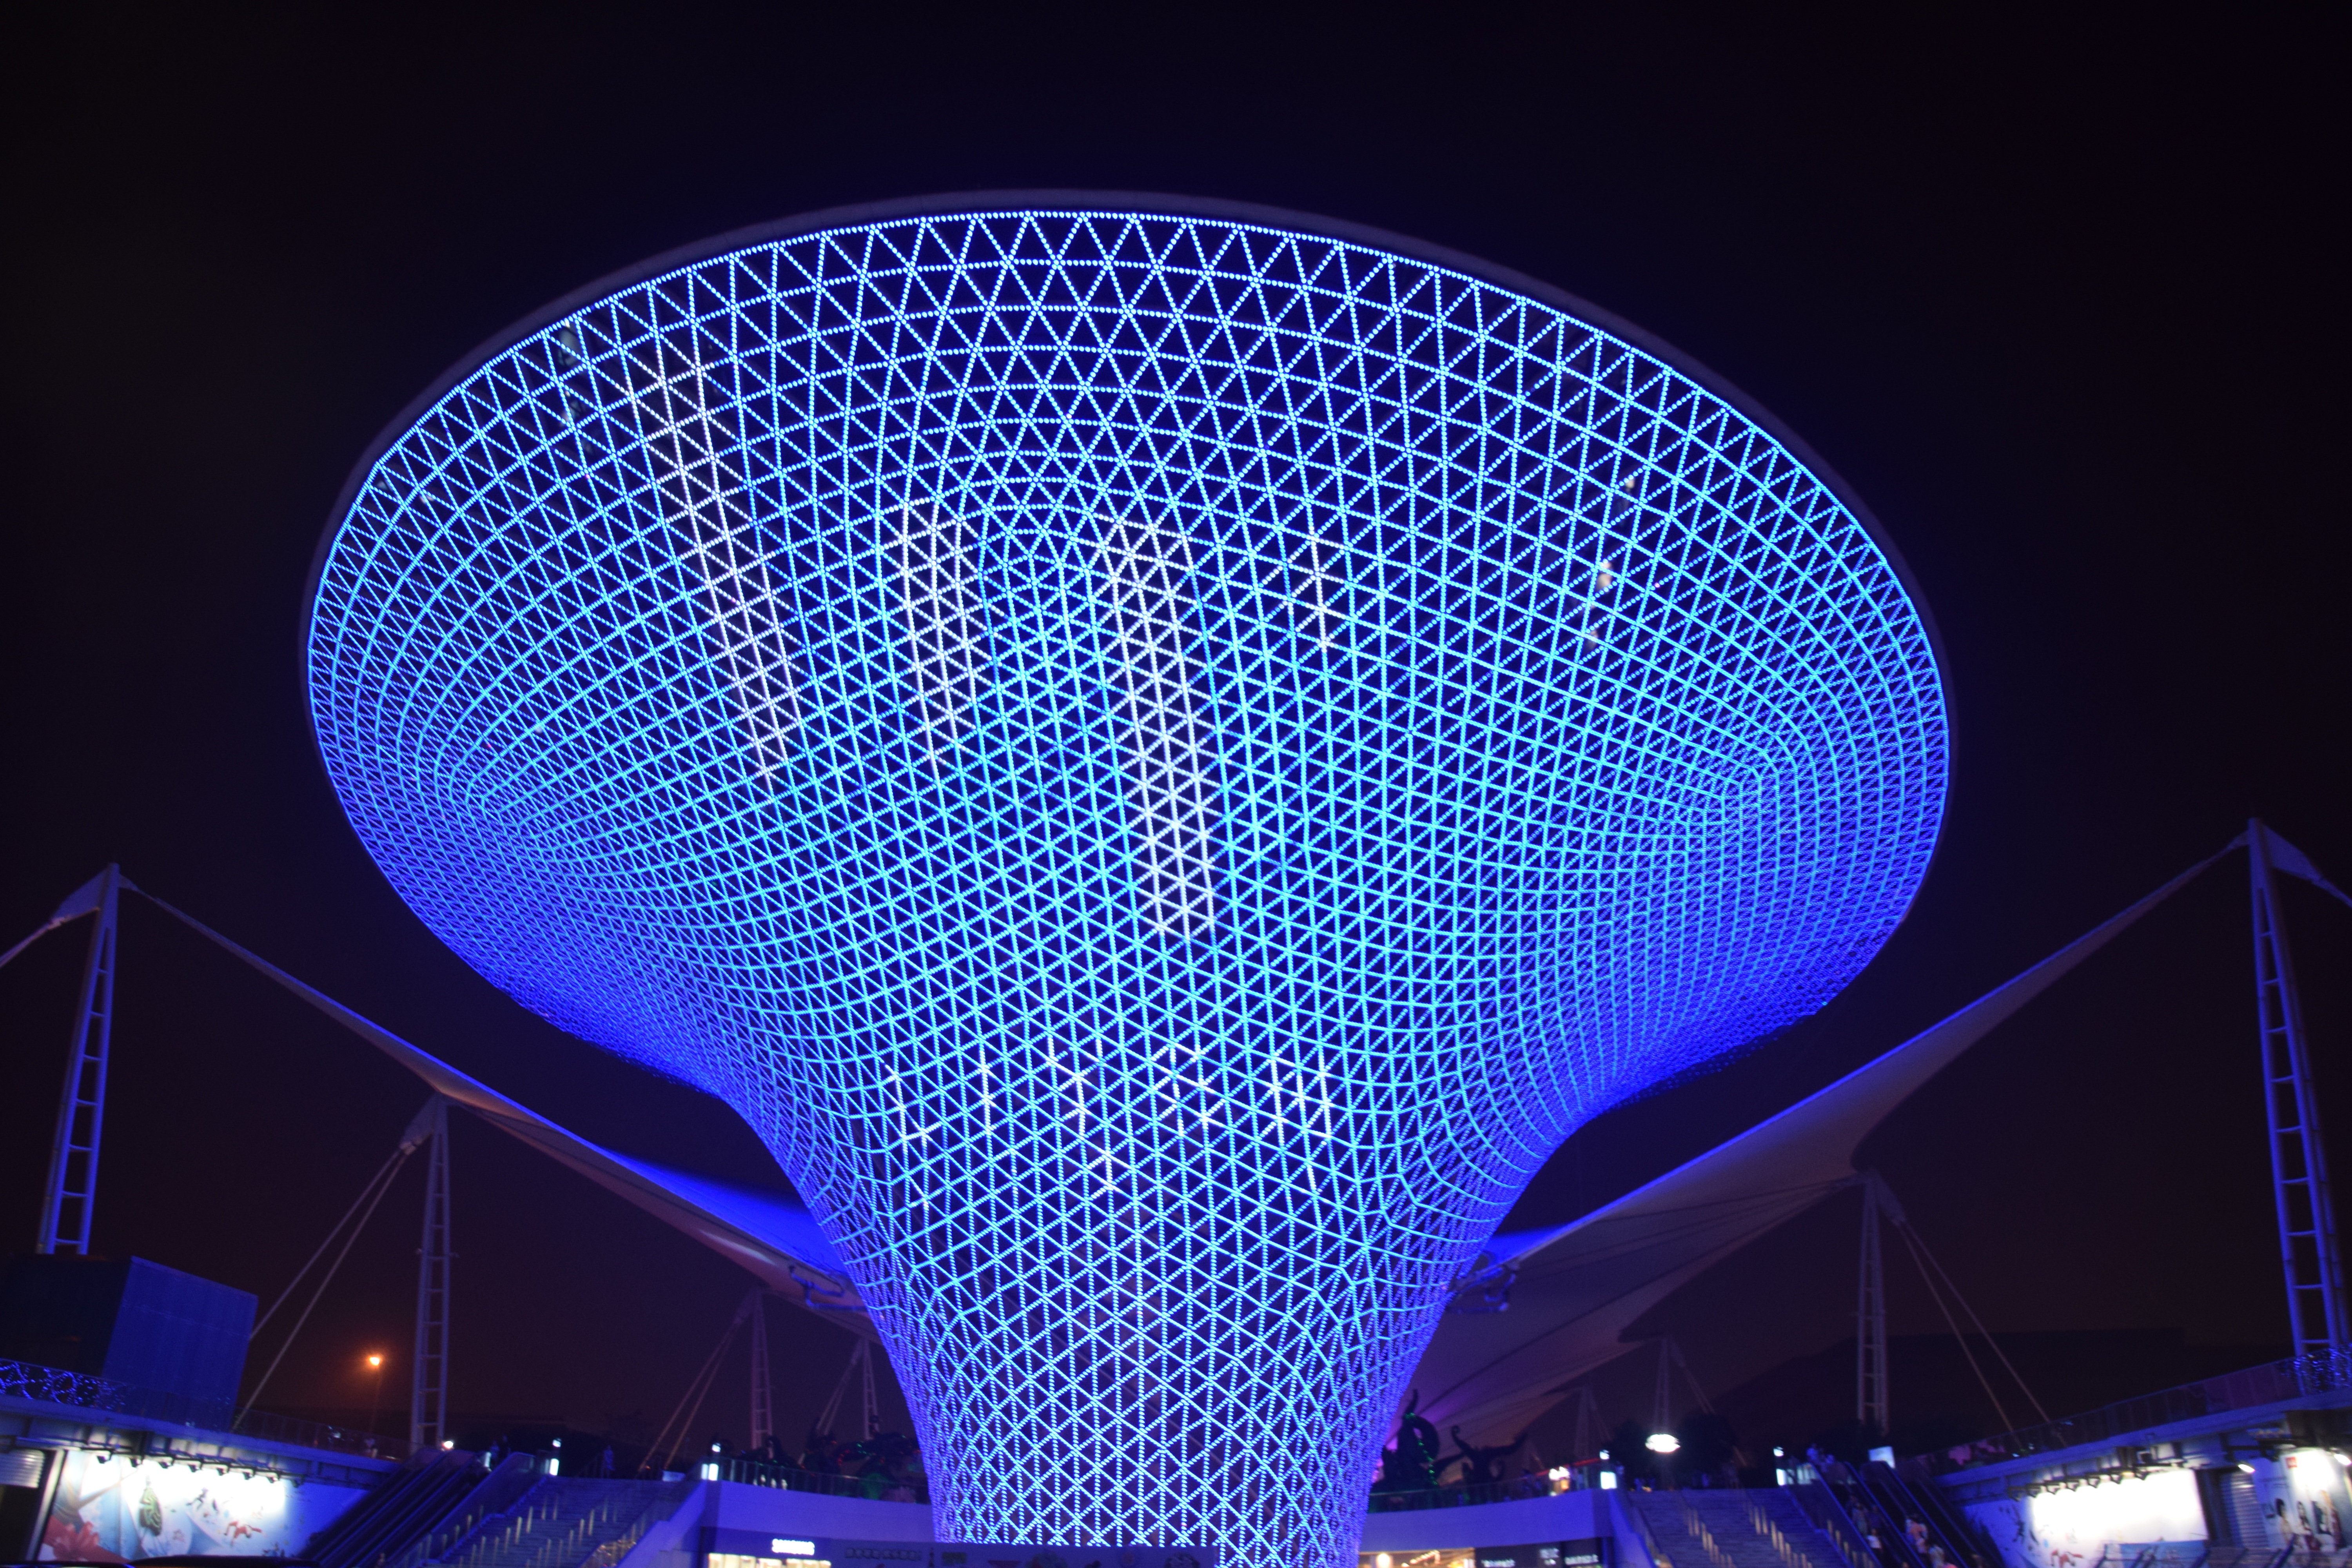
structure, night, monument, ferris wheel, blue, stadium, theatre, arena, expo, exposition, shanghai, tourist attraction, shape, modern art, blue funnel, geographical feature, atmosphere of earth, sport venue